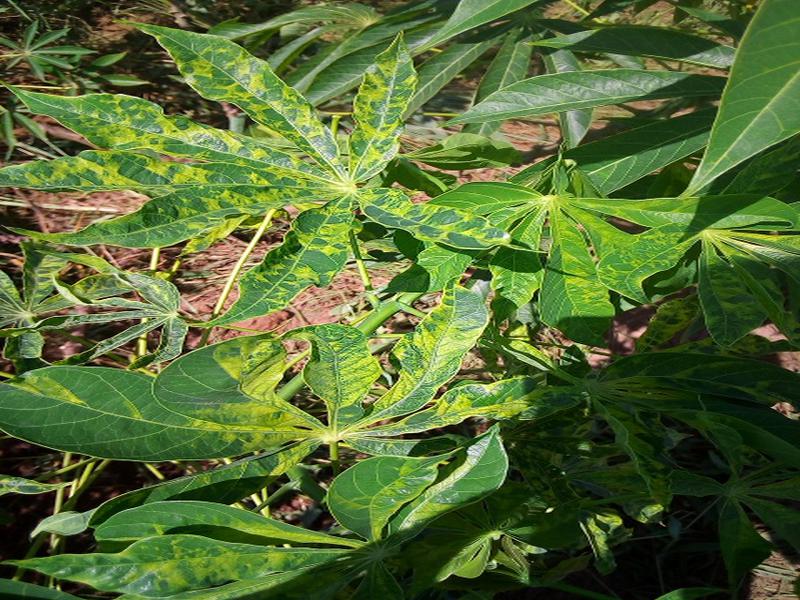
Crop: cassava
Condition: mosaic_disease